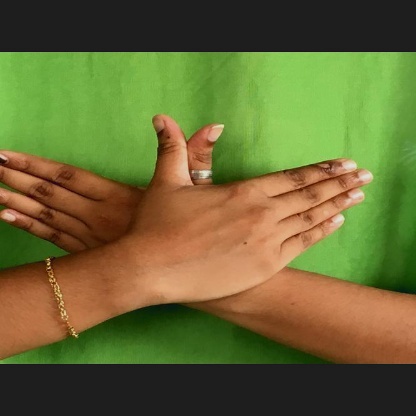
Mudra: Garuda